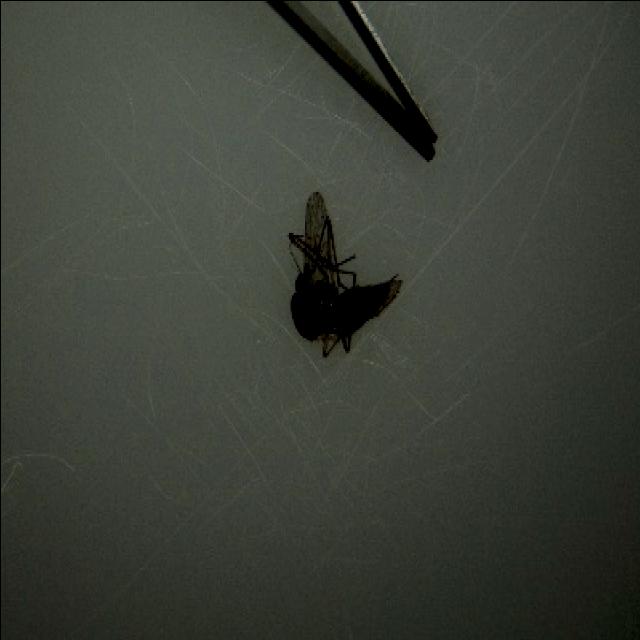
Species: culex_tritaeniorhynchus